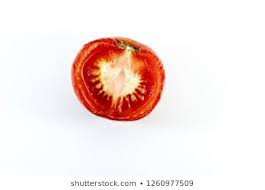
Label: trash